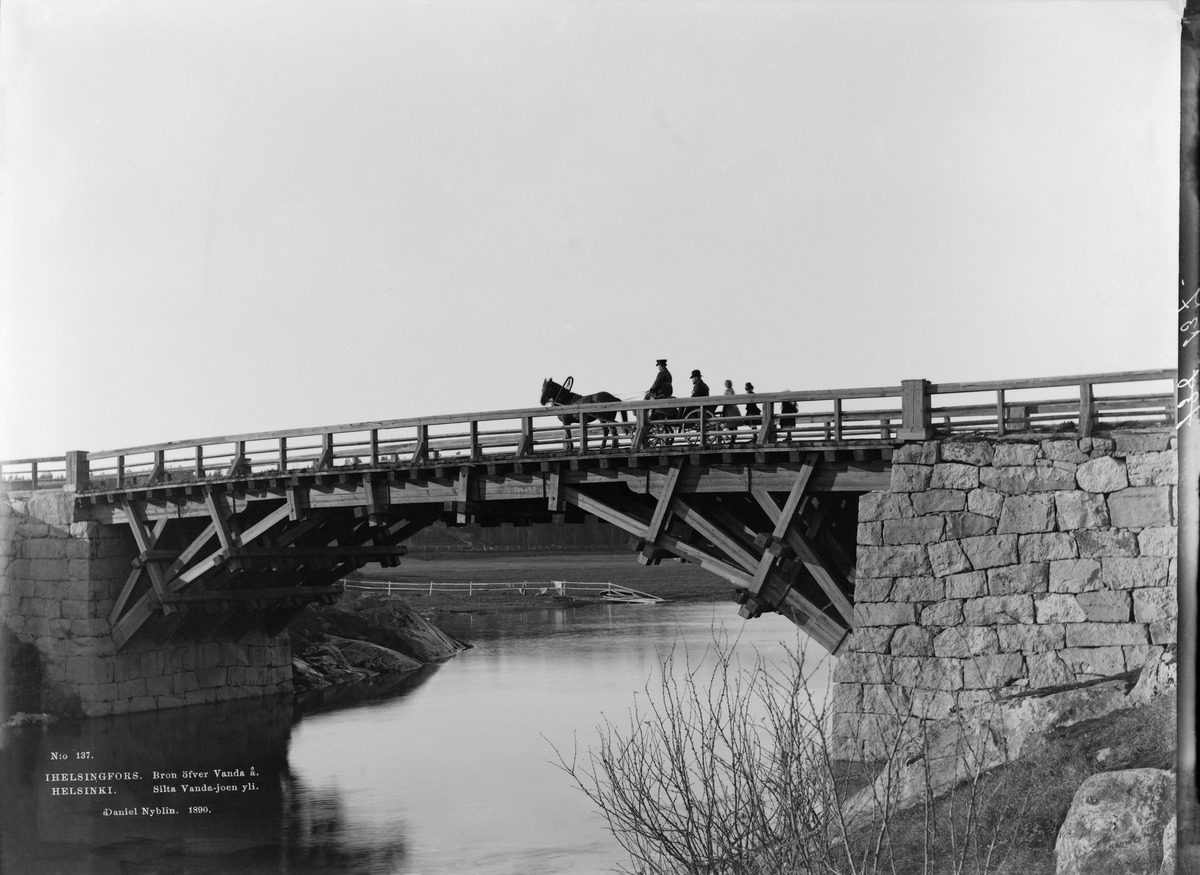
Vantaanjoen ylittävä silta Vanhassakaupungissa
sisällön kuvaus: Vantaanjoen ylittävä silta Vanhassakaupungissa. mustavalkoinen
Kuvaaja: Nyblin, Daniel, valokuvaaja
Ajankohta: kuvausaika 1890
Paikka: Suomi, Uusimaa, Helsinki, Vanhakaupunki Helsinki, Viikintie
Aiheet: sillat, kotieläimet, hevonen, hevoskulkuneuvot, joet, liikenne, kaupunkiliikenne, kosket